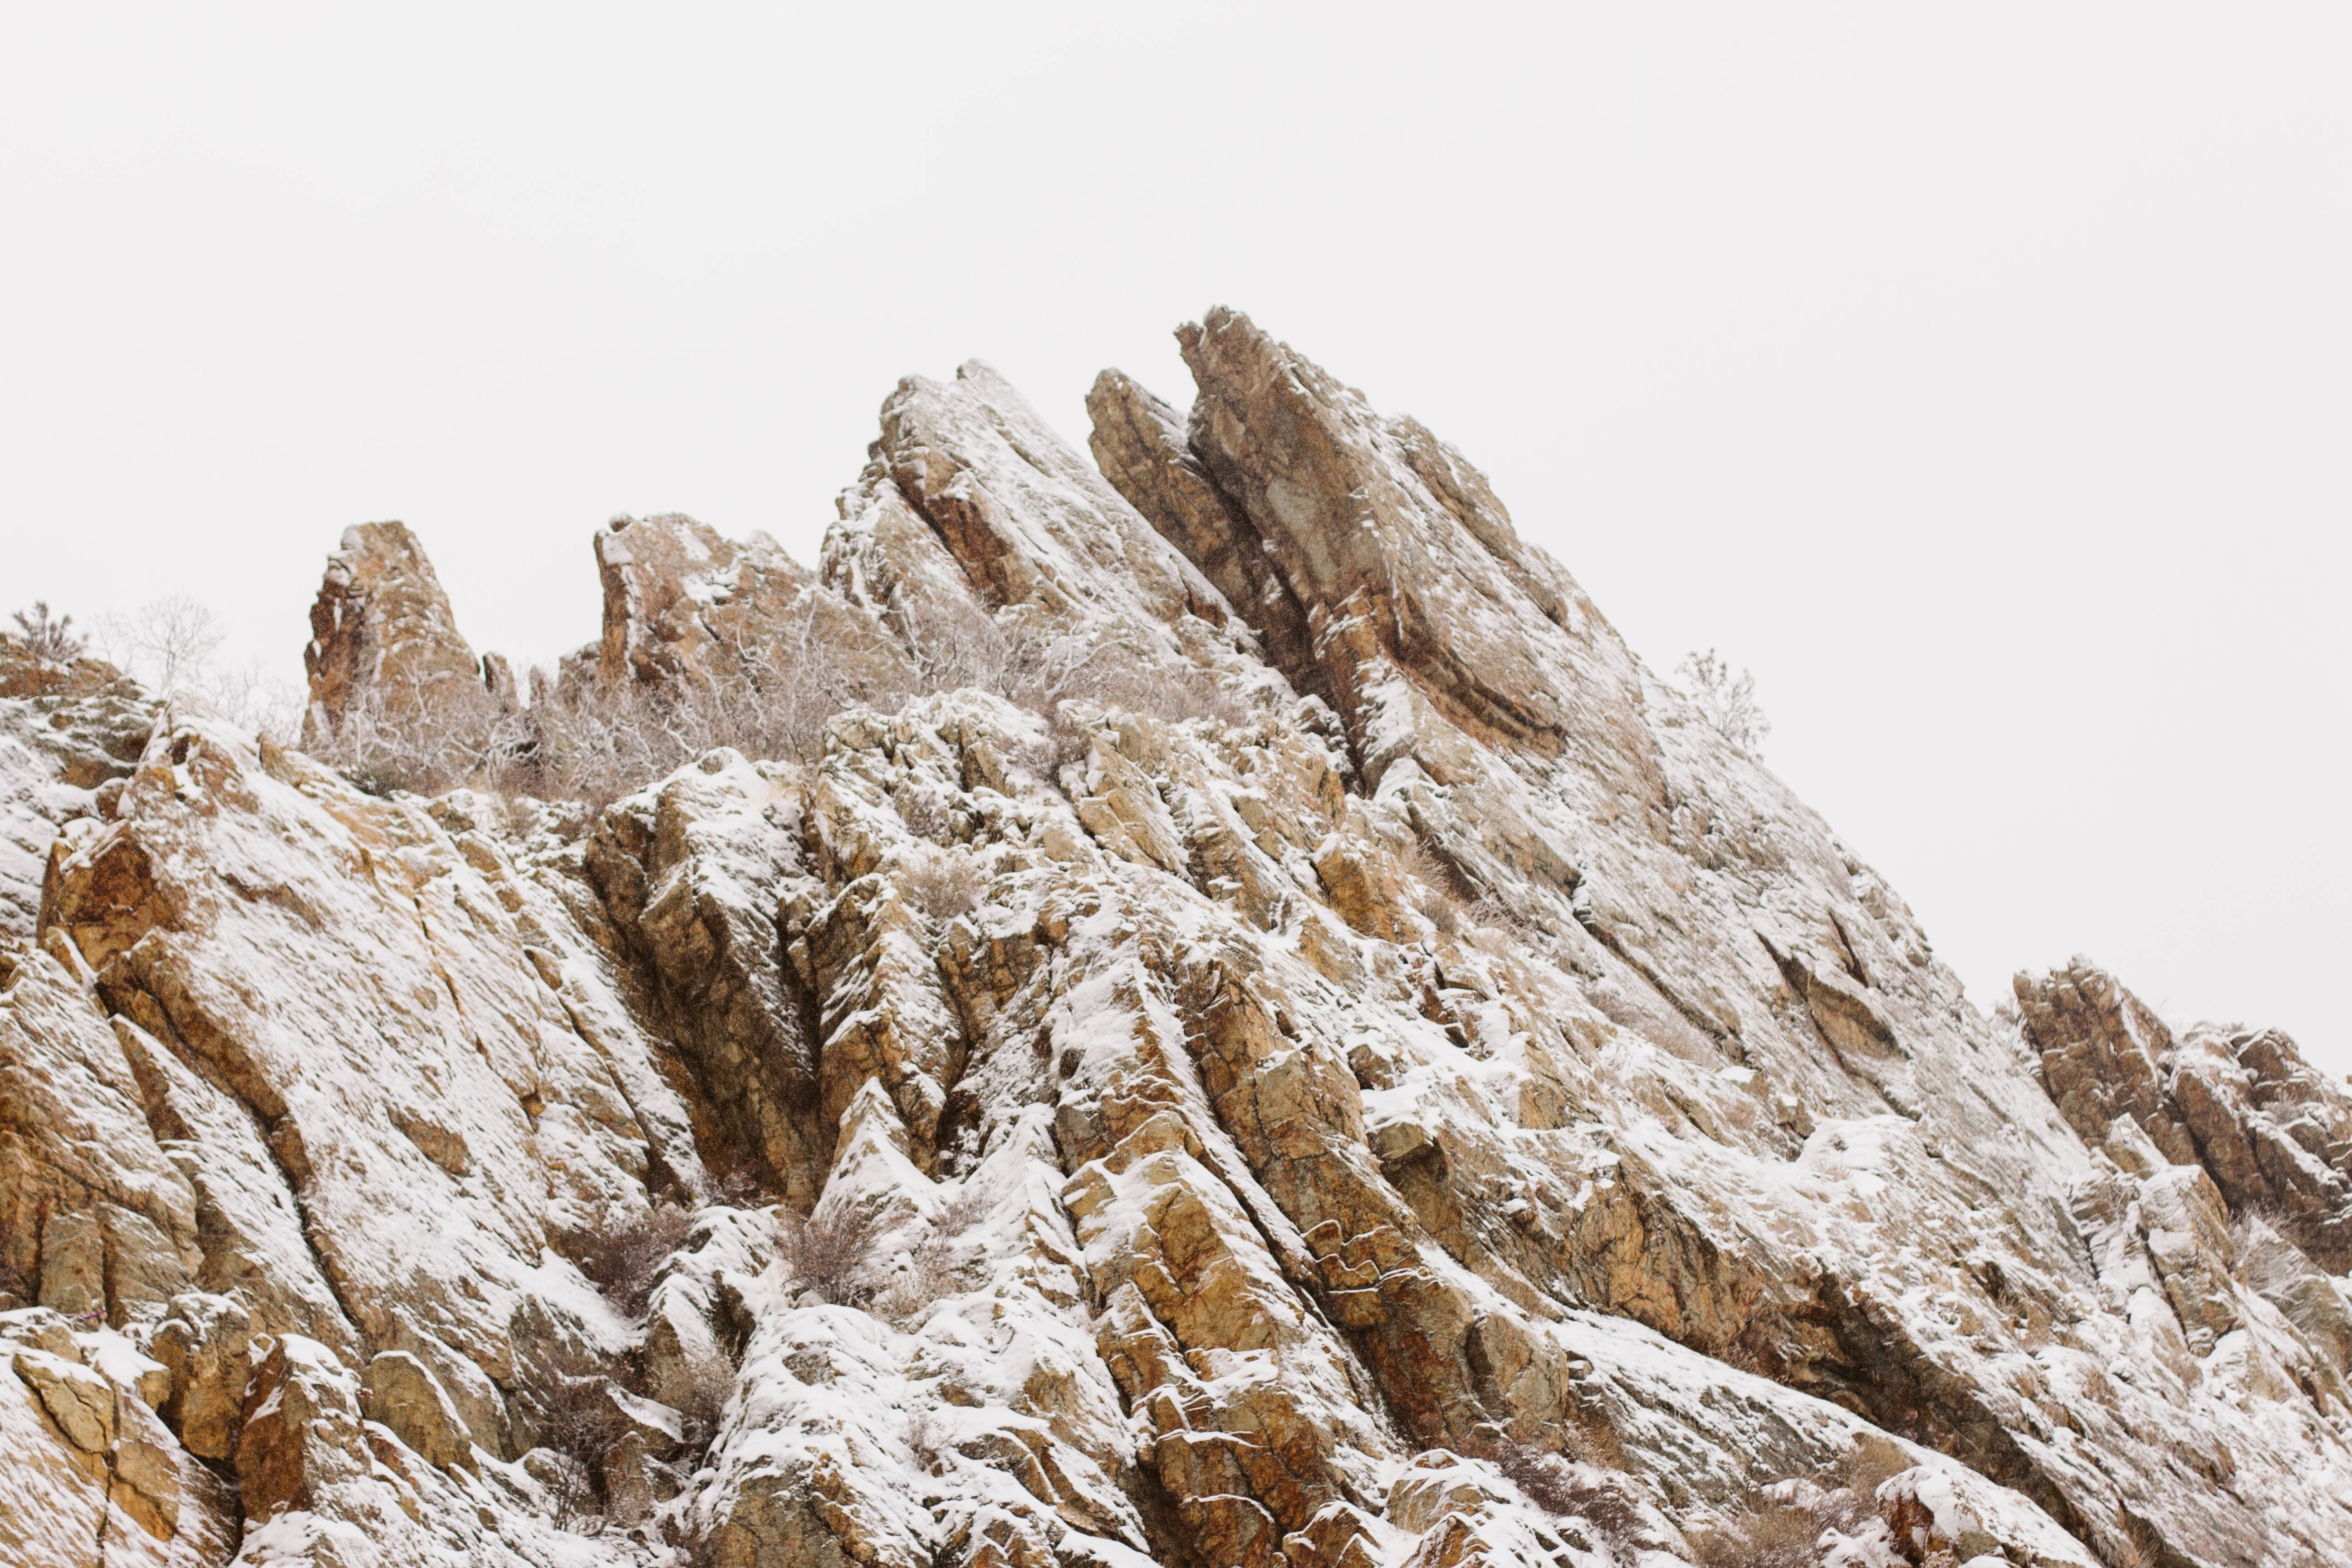
landscape, nature, rock, wilderness, mountain, snow, winter, mountain range, formation, weather, terrain, season, ridge, summit, geology, badlands, plateau, wadi, landform, mountainous landforms